Norm Coleman

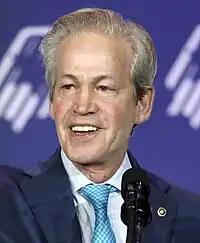
Coleman in October 2023

In January 2009, Coleman became an adviser to and board member of the Republican Jewish Coalition.